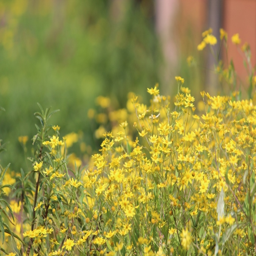
every flower is a soul blossoming in nature .